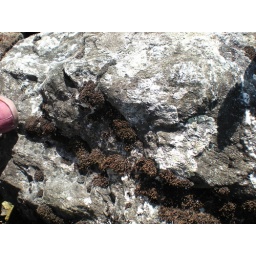
rocks by the lake